Matteo Rosselli

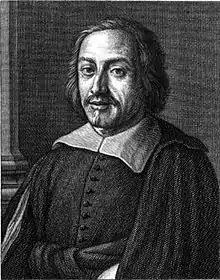

Matteo Rosselli (10 August 1578 – 18 January 1650) was an Italian painter of the late Florentine Counter-Mannerism and early Baroque. He is best known however for his highly populated grand-manner historical paintings.